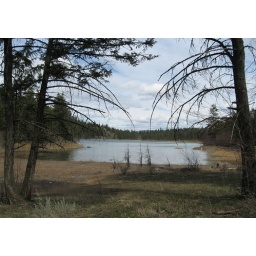
Nice lake on the road to Kilpoola Lake - also in the Nature Preserve